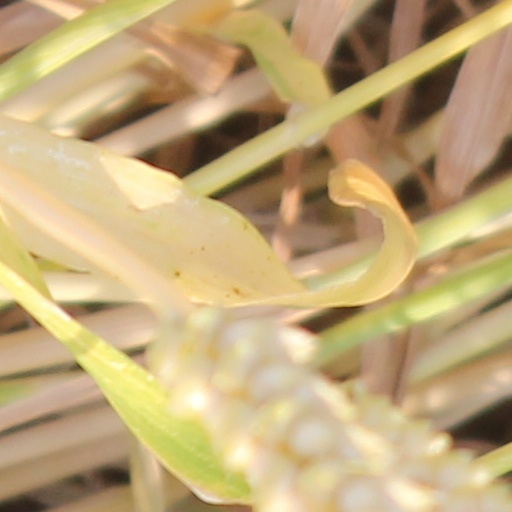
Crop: wheat